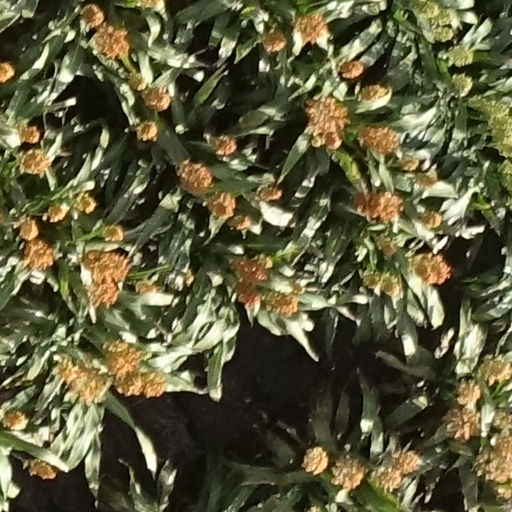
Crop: sorghum